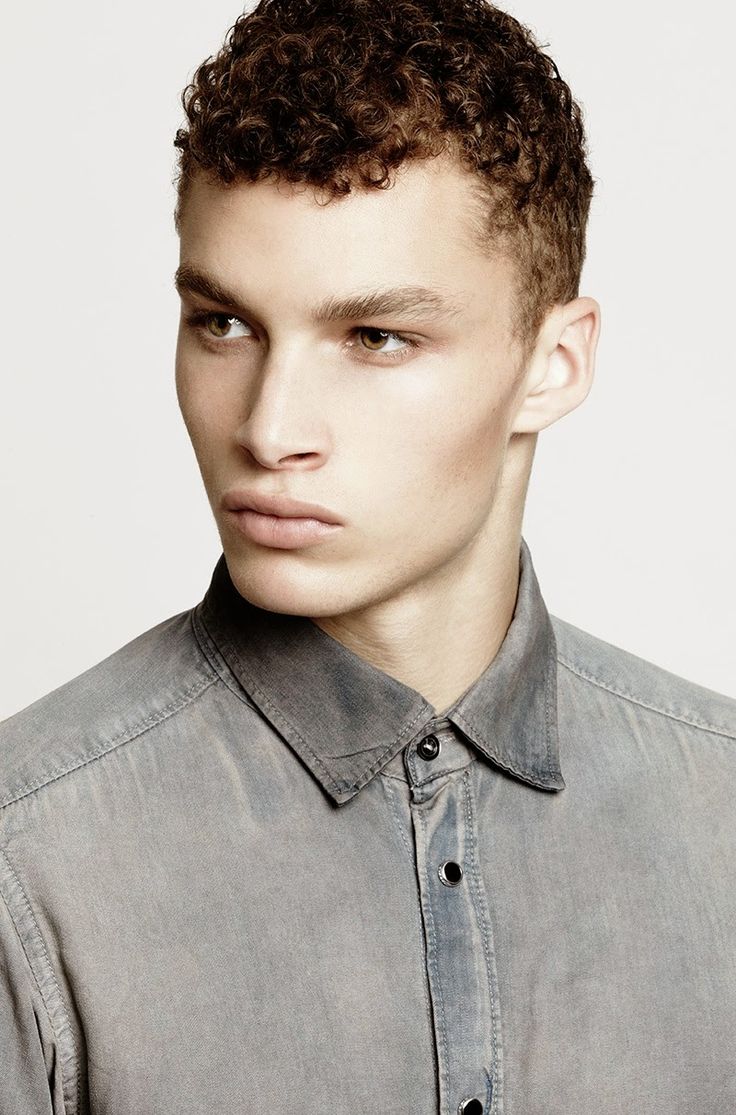
Label: Colored